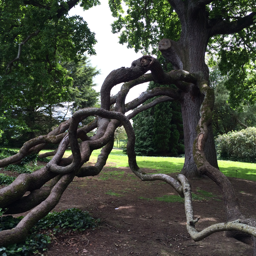
ancient trees in the parkland